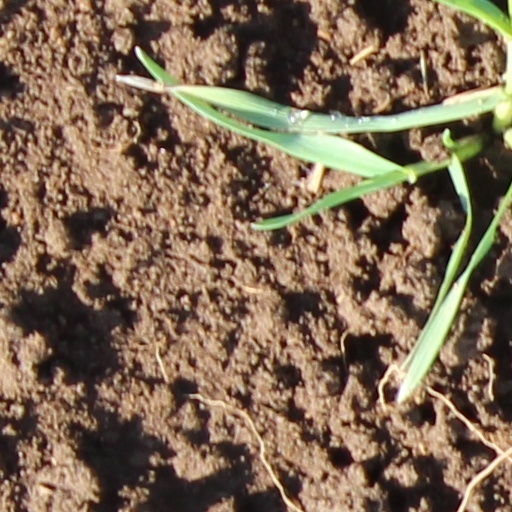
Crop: wheat